Sahara

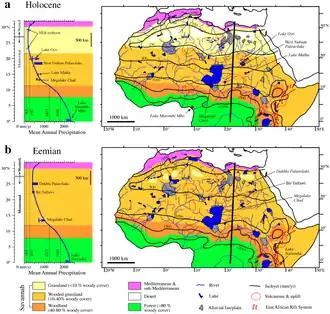
Vegetation and water bodies in early Holocene (top), between about 12,000 and 7,000 years ago, and Eemian (bottom)

One theory for the formation of the Sahara is that the monsoon in Northern Africa was weakened because of glaciation during the Quaternary period, starting two or three million years ago. Another theory is that the monsoon was weakened when the ancient Tethys Sea dried up during the Tortonian period around 7 million years ago.